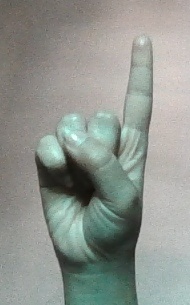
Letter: bb